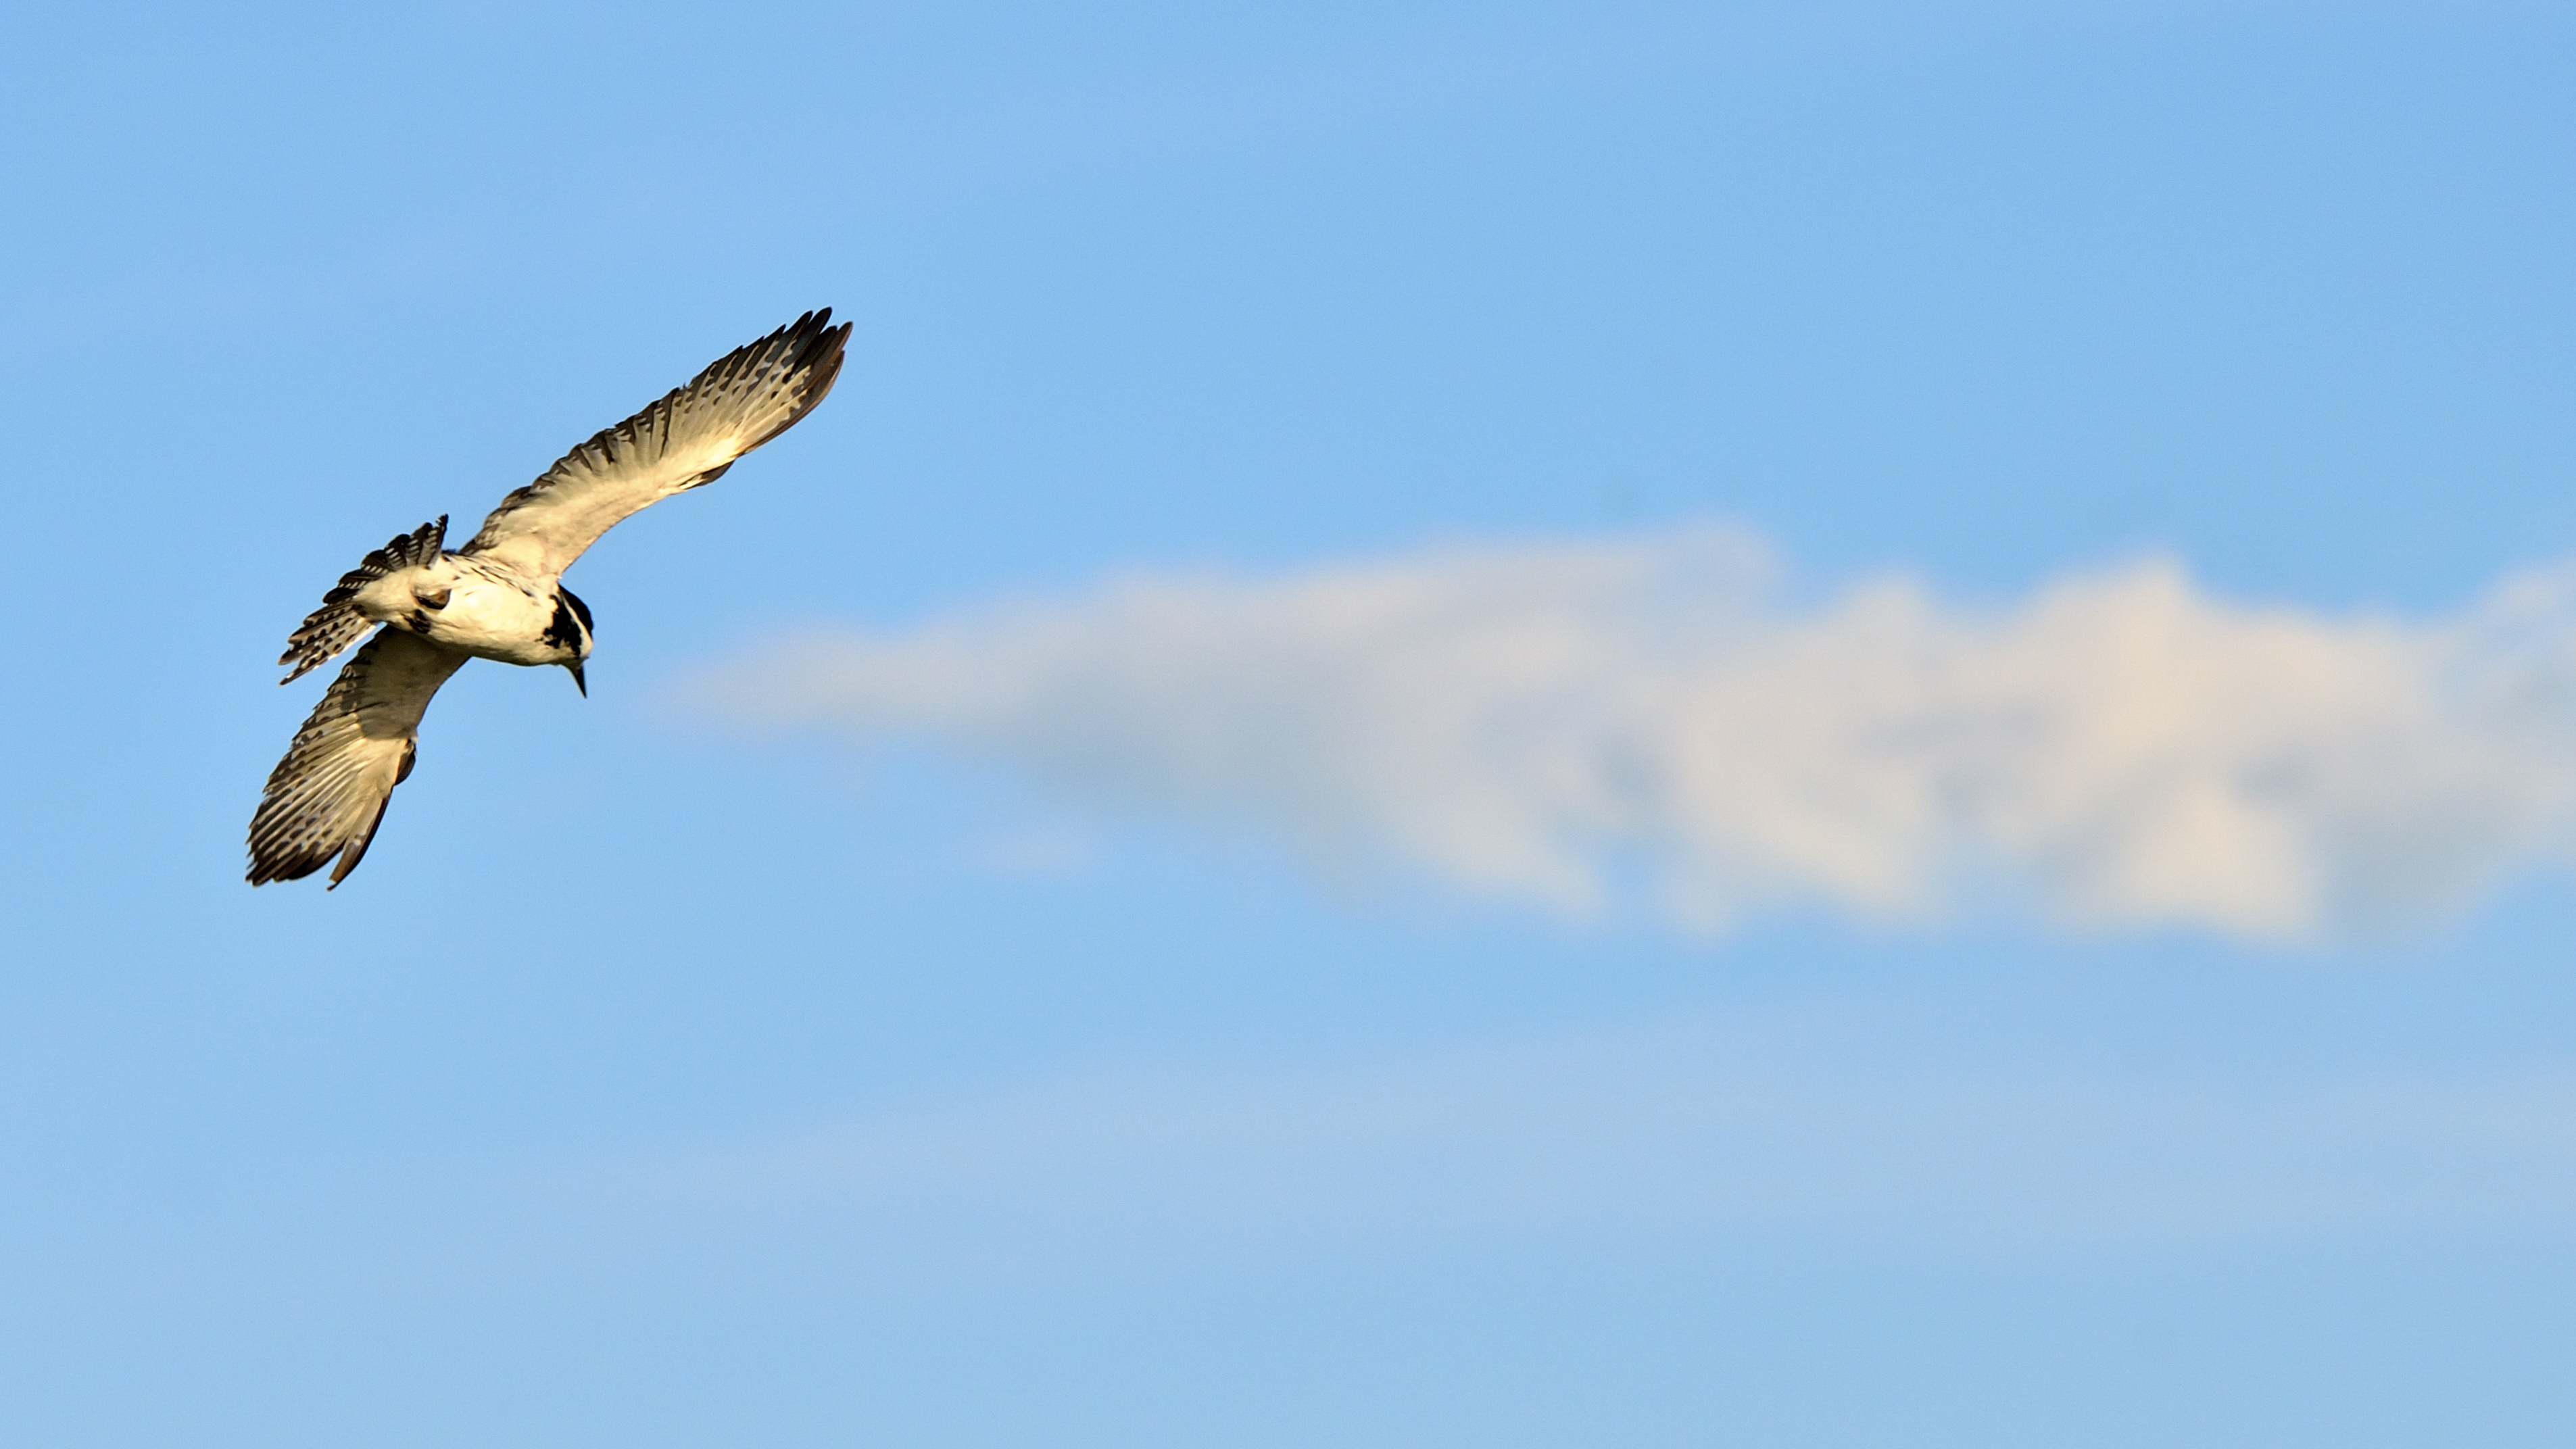
nature, bird, wing, cloud, sky, seabird, wildlife, wild, gull, flight, blue, hawk, bird of prey, free, vertebrate, naturaleza, esteros, ibera, falcon, atmosphere of earth